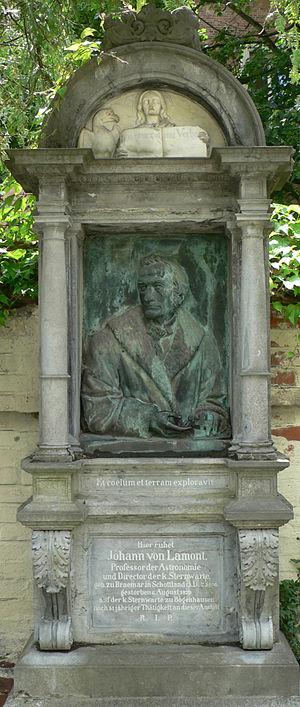
Johann von Lamont est un astronome et physicien allemand d'origine écossaise.